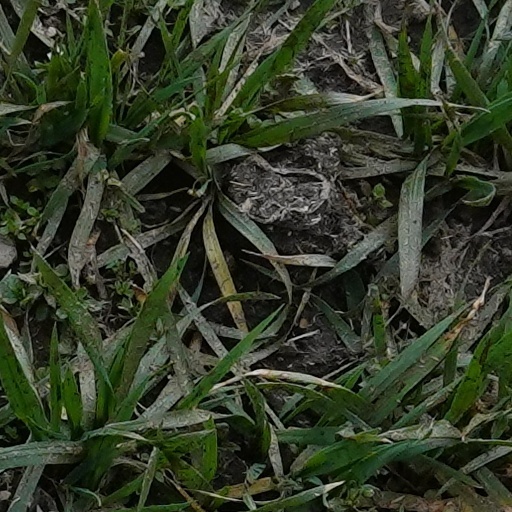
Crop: wheat